Alexander Carnegie Kirk

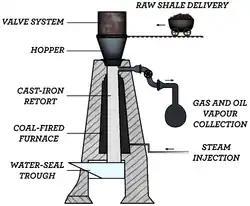
Kirk's retort

In 1850, Kirk began a five-year apprenticeship with Robert Napier and Sons. In 1861, he became chief draughtsman at Maudslay, Sons and Field in London but this seems to have lasted less than a year. Later in 1861 he became an engineering manager in the shale-oil industry, working for James Young. During this employment he developed an oil shale retort and a refrigeration technology, involving the delivery of ether. The latter was to address production problems stemming from summer heat. In 1865 he joined the management of James Aitken and Company, an engine works in Glasgow. In 1870 he was appointed manager of the John C. Elder engineering works. After returning to the Napier firm as a senior partner in 1877, his work was thereafter focused on marine engineering. His triple-expansion engines as designed for the steamship "Propontis" were unsuccessful, but his subsequent versions of the engine design, particularly those designed for the steamship "Aberdeen", are credited as technological breakthroughs.